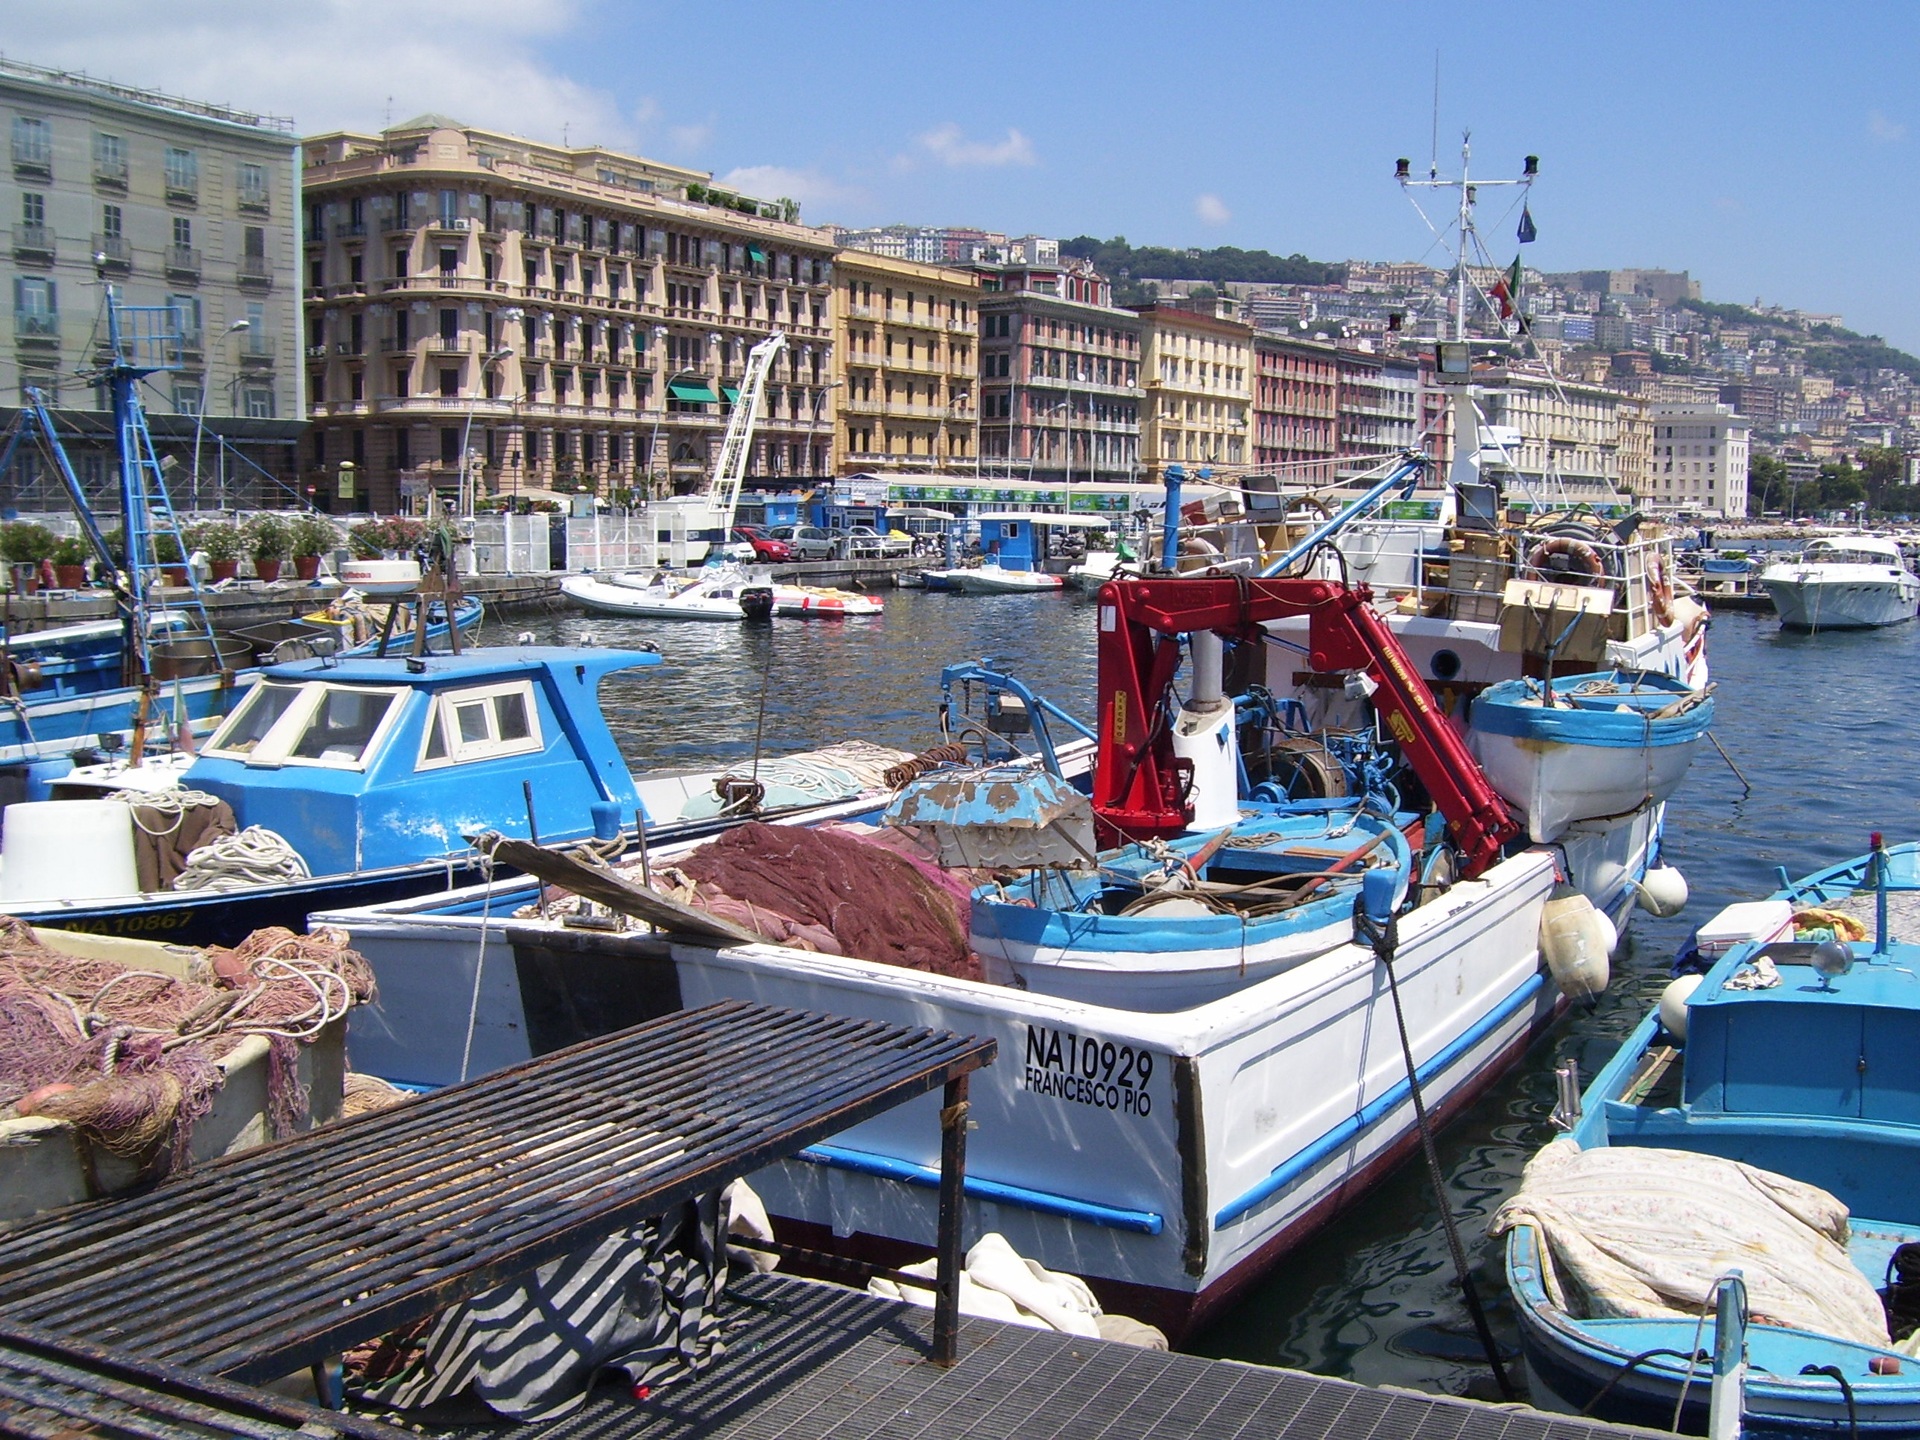
sea, dock, boat, vehicle, fishing, harbor, marina, port, waterfront, waterway, infrastructure, boats, fishermen, watercraft, naples, docking, networks, fishing vessels